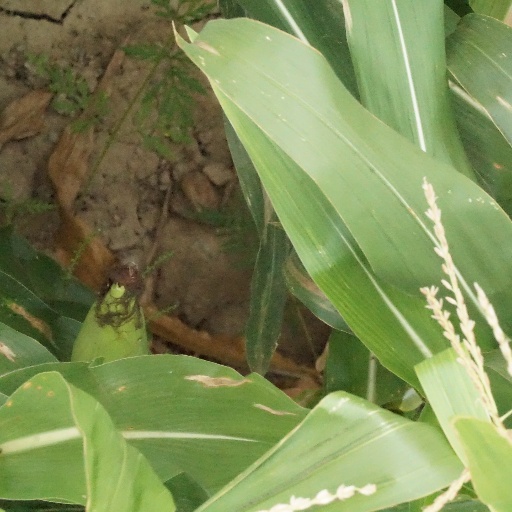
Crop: maize; corn